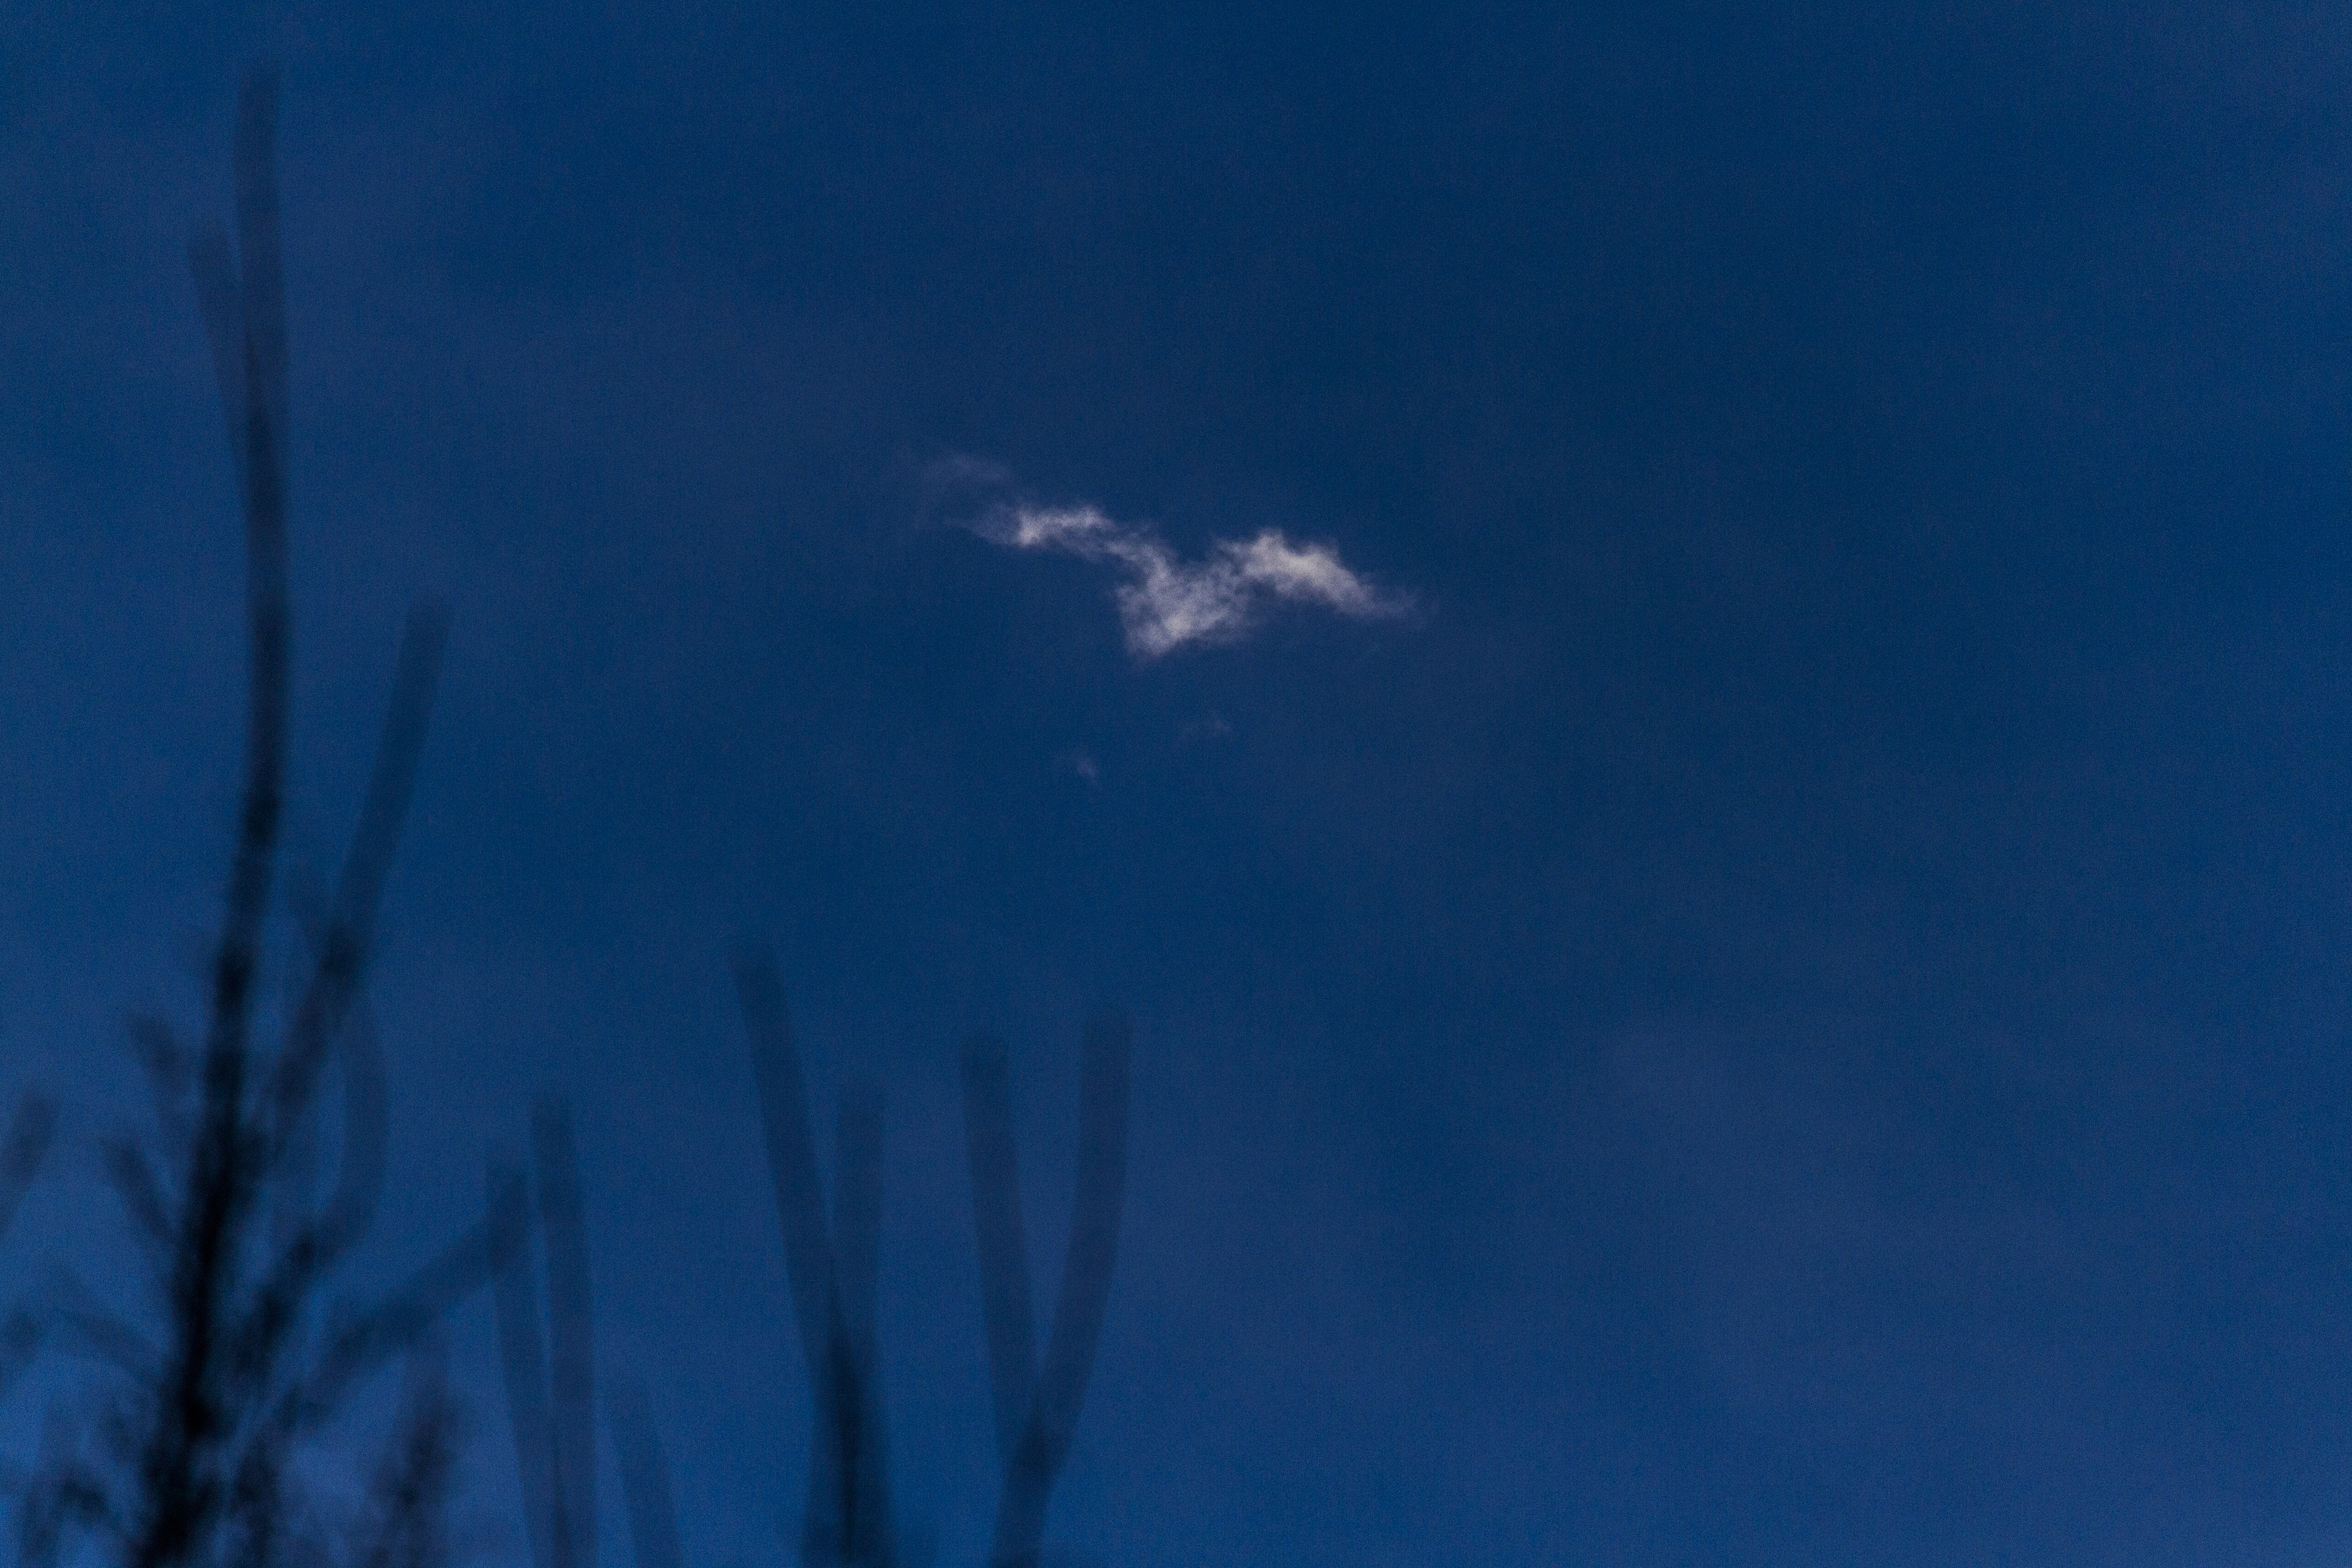
cloud, sky, sunlight, wave, wind, atmosphere, blue, uk, peterborough